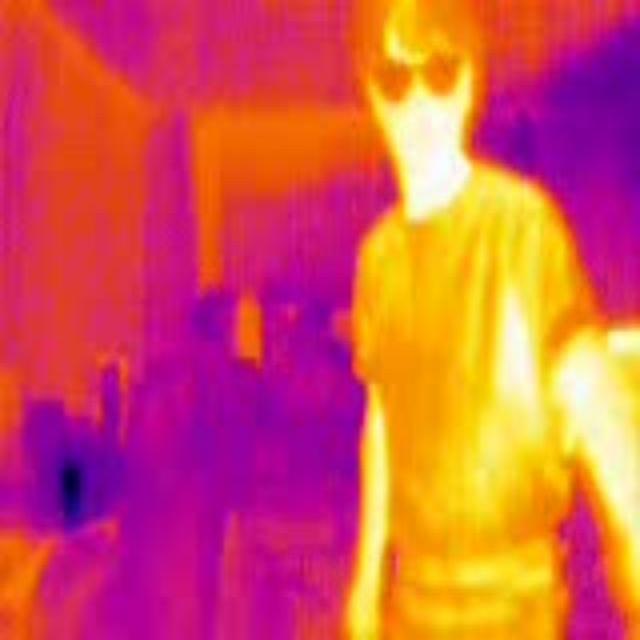
Detected objects:
label: person